Makassar cuisine

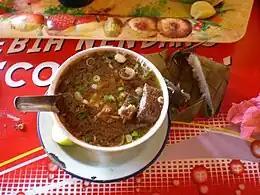
Coto Makassar

Makassarese cuisine is the cuisine of Makassarese people of Makassar in the South Sulawesi province of Indonesia.